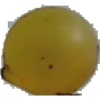
Label: Grape White 3